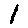
Label: 1